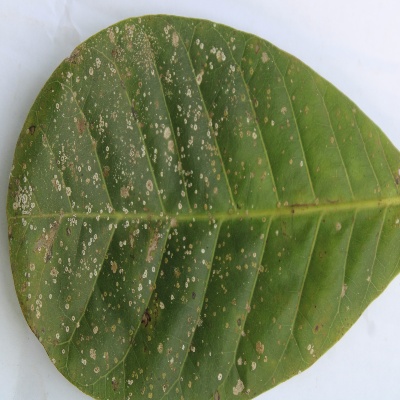
Crop: Cashew
Condition: red rust